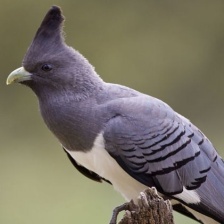
Species: GO AWAY BIRD
Scientific name: CORYTHAIXOIDES CONCOLOR